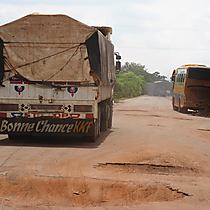
Nataal bii ngeen ma yónnee de gis naa ci biir nataal bi ñaari daamar. Ndaamara yi nag, benn bi dañ koo baase ca kaw ga. Benn baaŋ ko jiitu, ba ca des toppu ca.